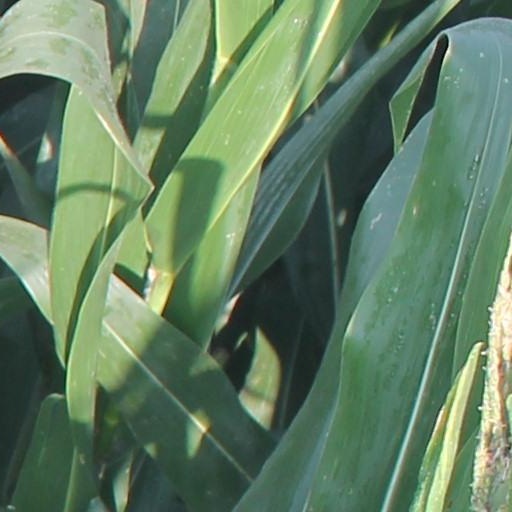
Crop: maize; corn